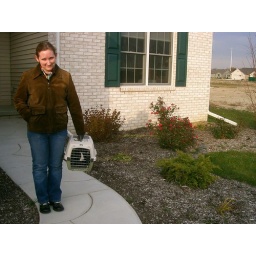
Chestnut comes home with Carolyn, after hiding under the rose bush for a whole day! Nov 10th, 2007